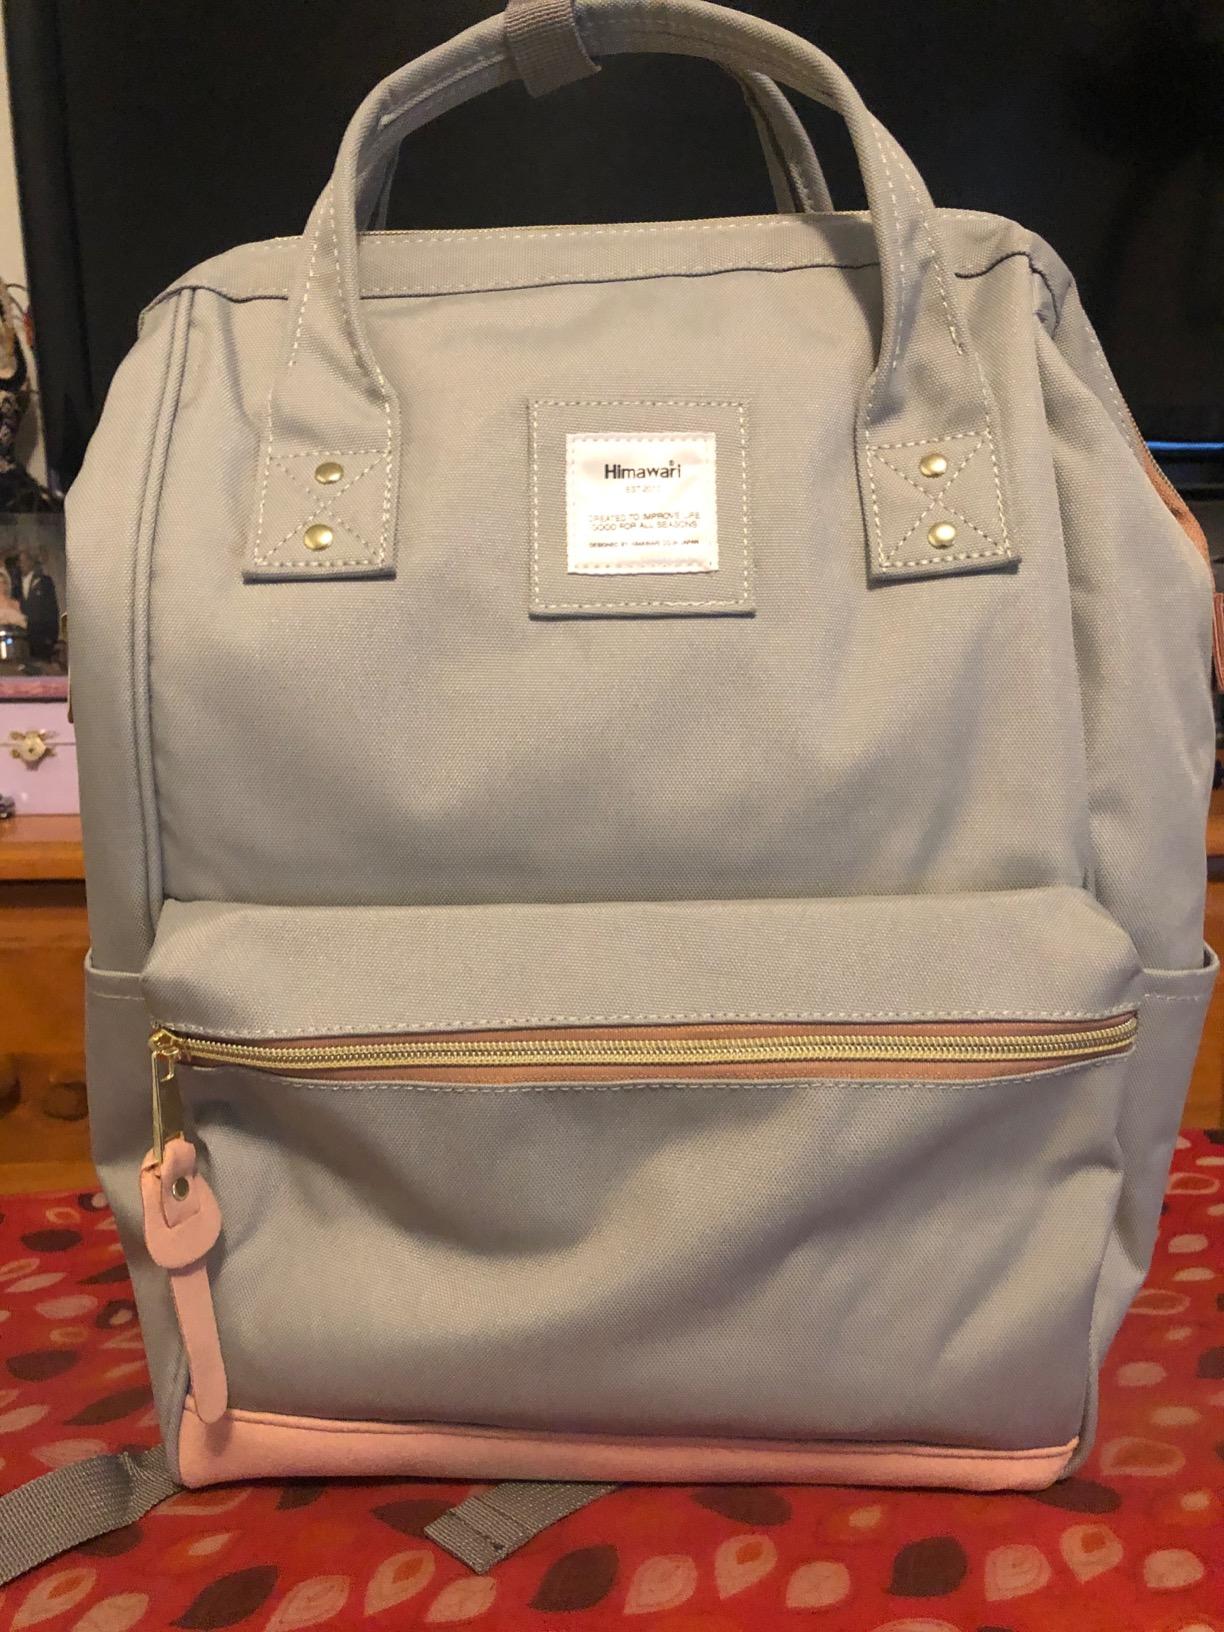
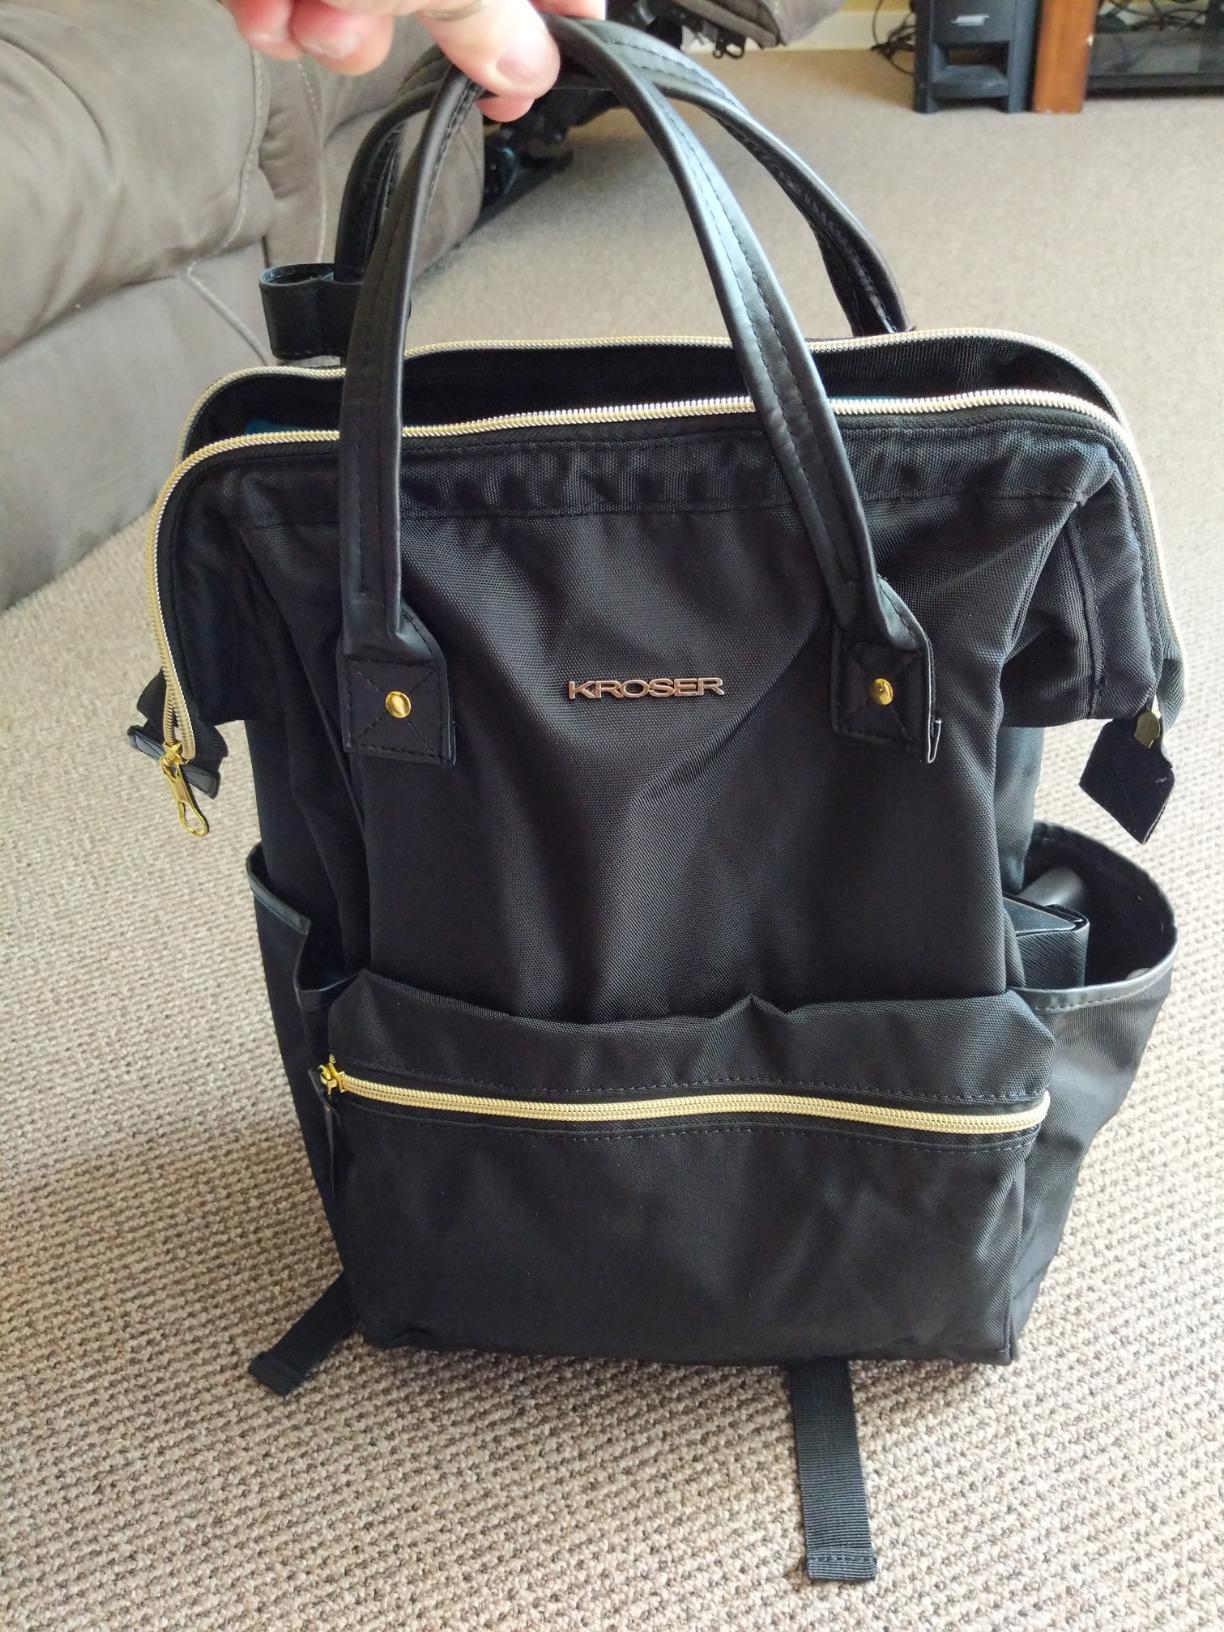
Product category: bag
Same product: no